Neue Nationalgalerie

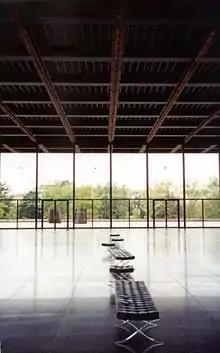
This interior view of the Neue Nationalgalerie's ground floor shows the play of light off the reflective floor, as well as the animated red LCD tracks on the ceiling.

The plan of the Neue Nationalgalerie is divided into two distinct stories. The upper story serves as an entrance hall as well as the primary special exhibit gallery, totaling of space. It is elevated from street level and only accessible by three flights of steps. Though it only comprises a small portion of the total gallery space, the exhibition pavilion stands boldly as the building's primary architectural expression. Eight cruciform columns, two on each length placed so as to avoid corners, support a square pre-stressed steel roof plate thick and painted black. An cantilever allows for ample space between the gallery's glazed façade and eight supporting columns. Mies' office studied this cantilever extensively in various scaled models in order to ensure its structural stability as well as the seeming flatness of the roof plate. The floor-to-ceiling height reaches , and the space is (laid) out on a square dimensional grid. Black anodized aluminum "egg crates" fit within the grid house lighting fixtures, with air ducts suspended above.